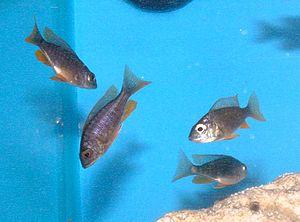
Copadichromis est un genre de poissons de la famille des Cichlidae. Toutes sont endémiques du lac Malawi.
Copadichromis borleyi est une espèce de poisson d'eau douce de la famille des cichlidae endémique du lac Malawi en Afrique. Ce cichlidé fait partie des communément appelé Haplo.